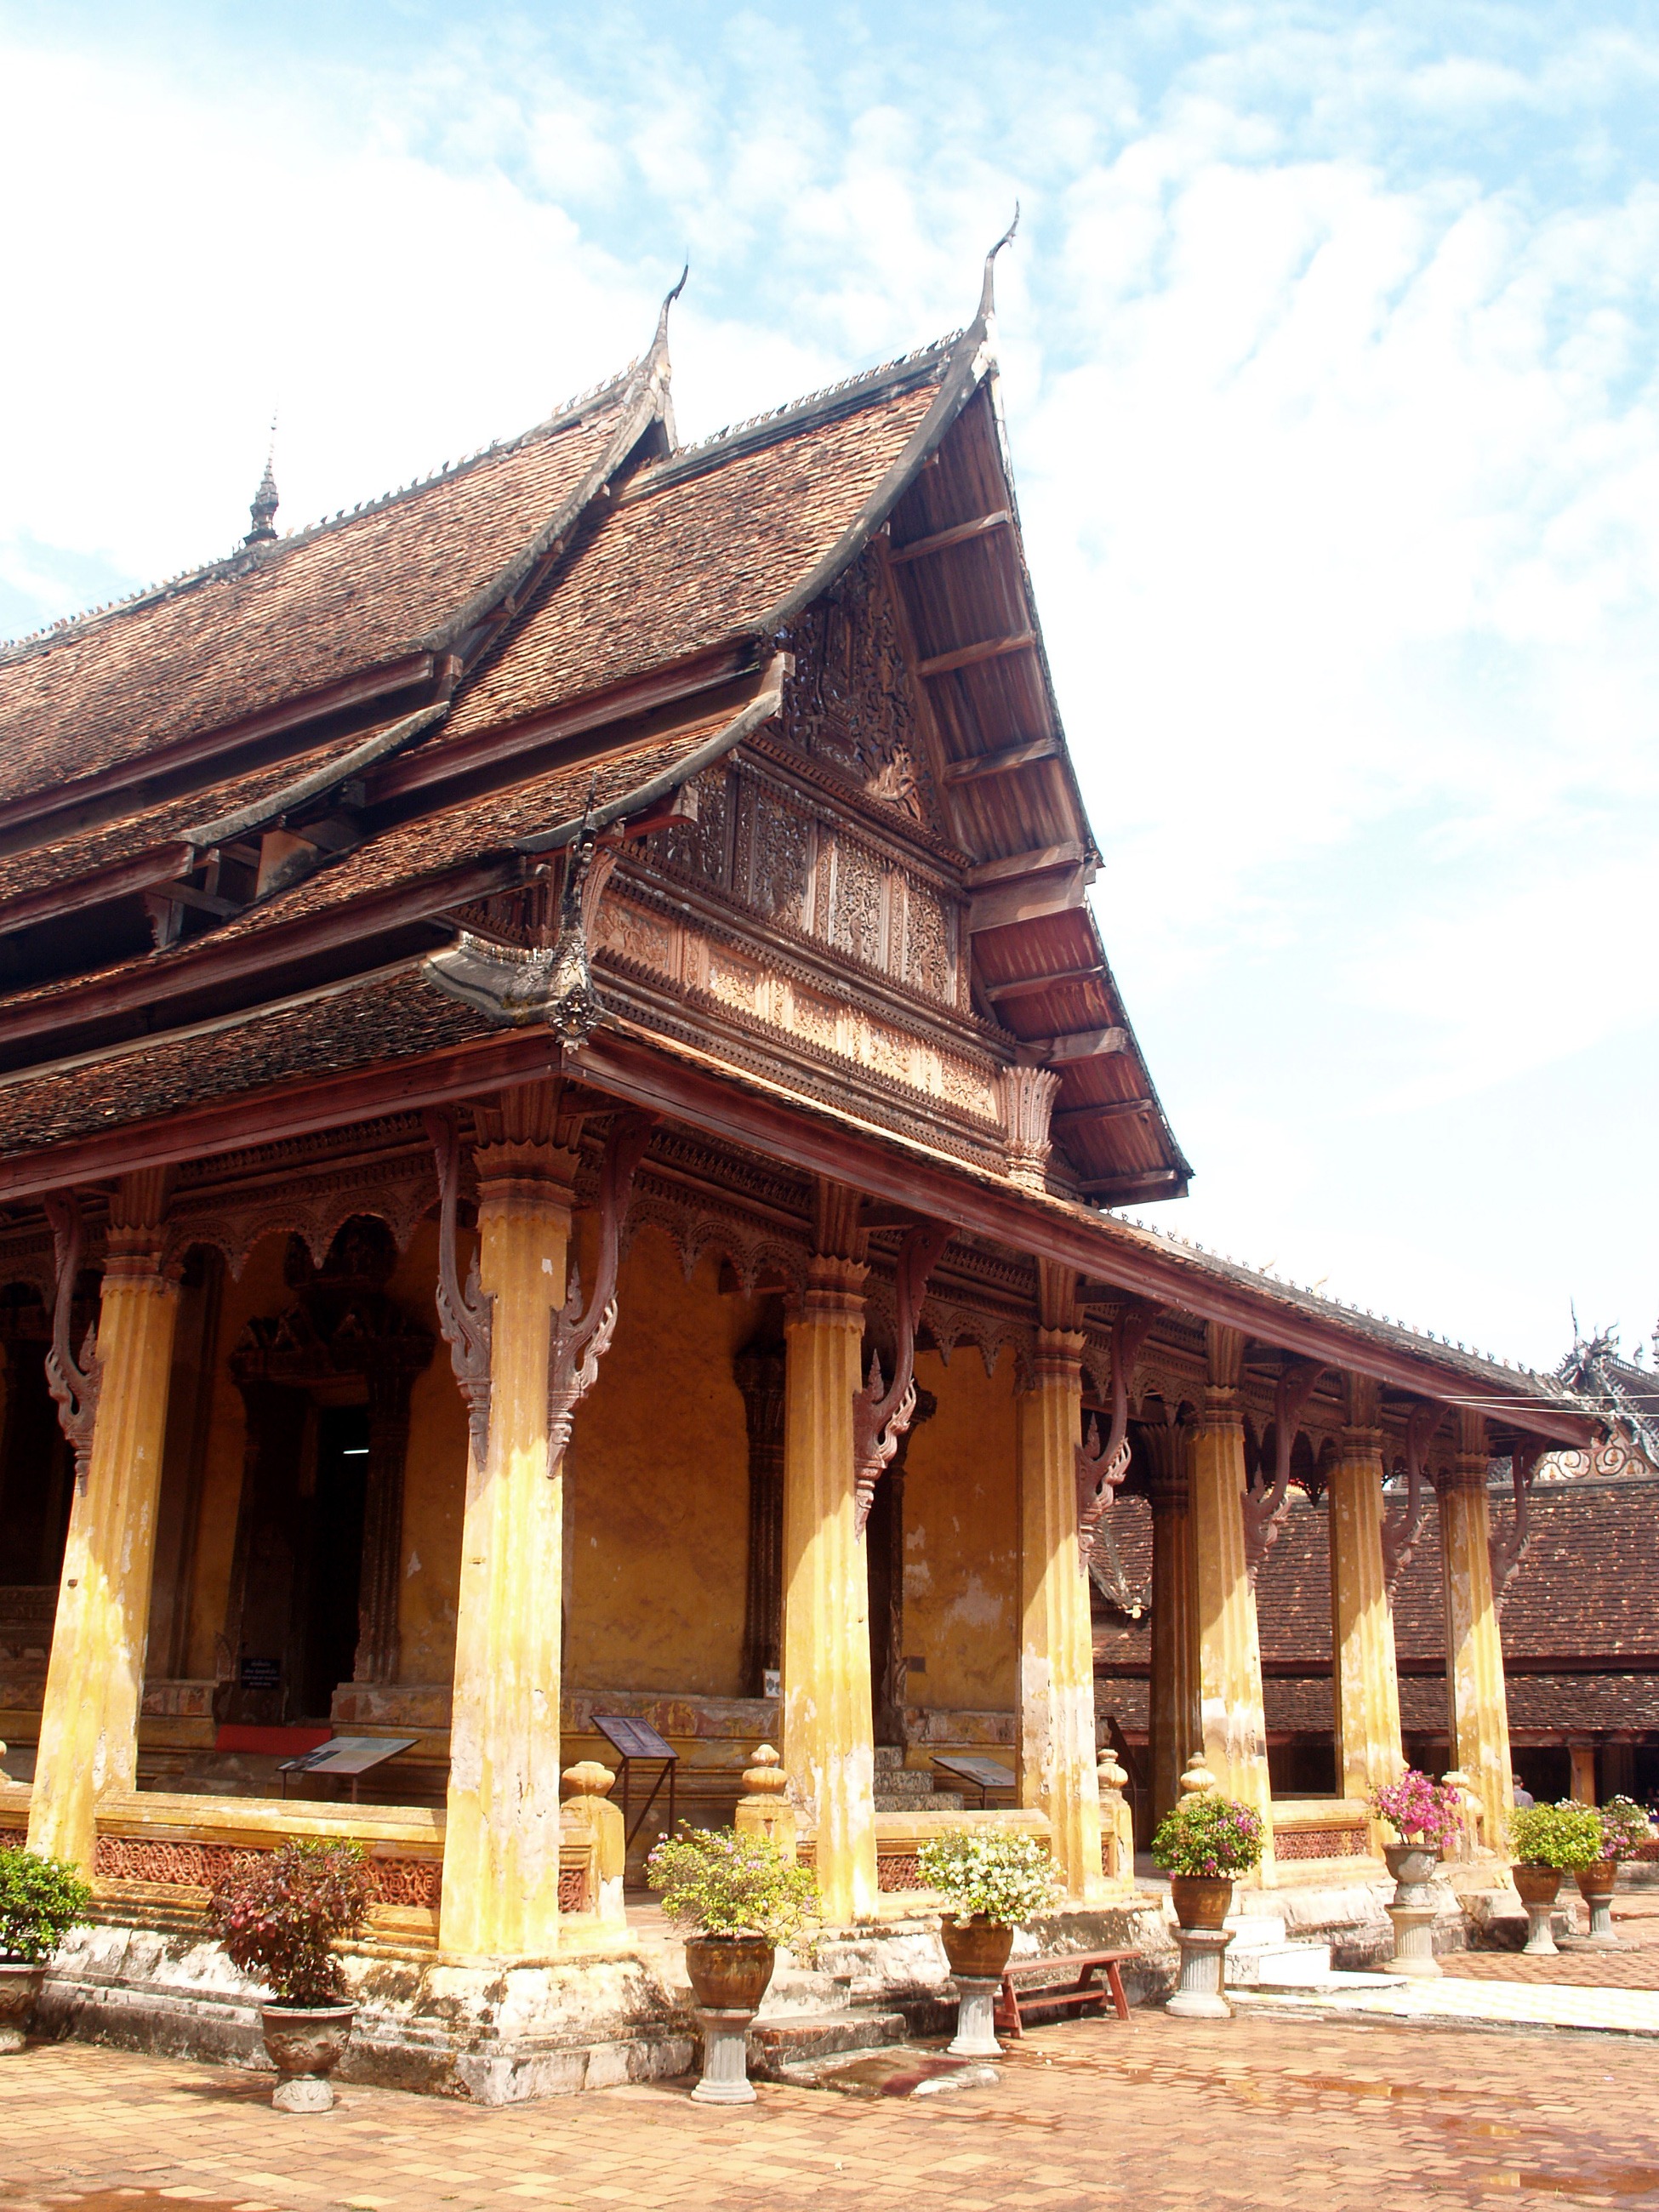
building, palace, buddhism, asia, place of worship, temple, shrine, history, heritage, chinese architecture, oriental, laos, pagoda, wat, indochina, hindu temple, historic site, vientiane, ancient history, shinto shrine